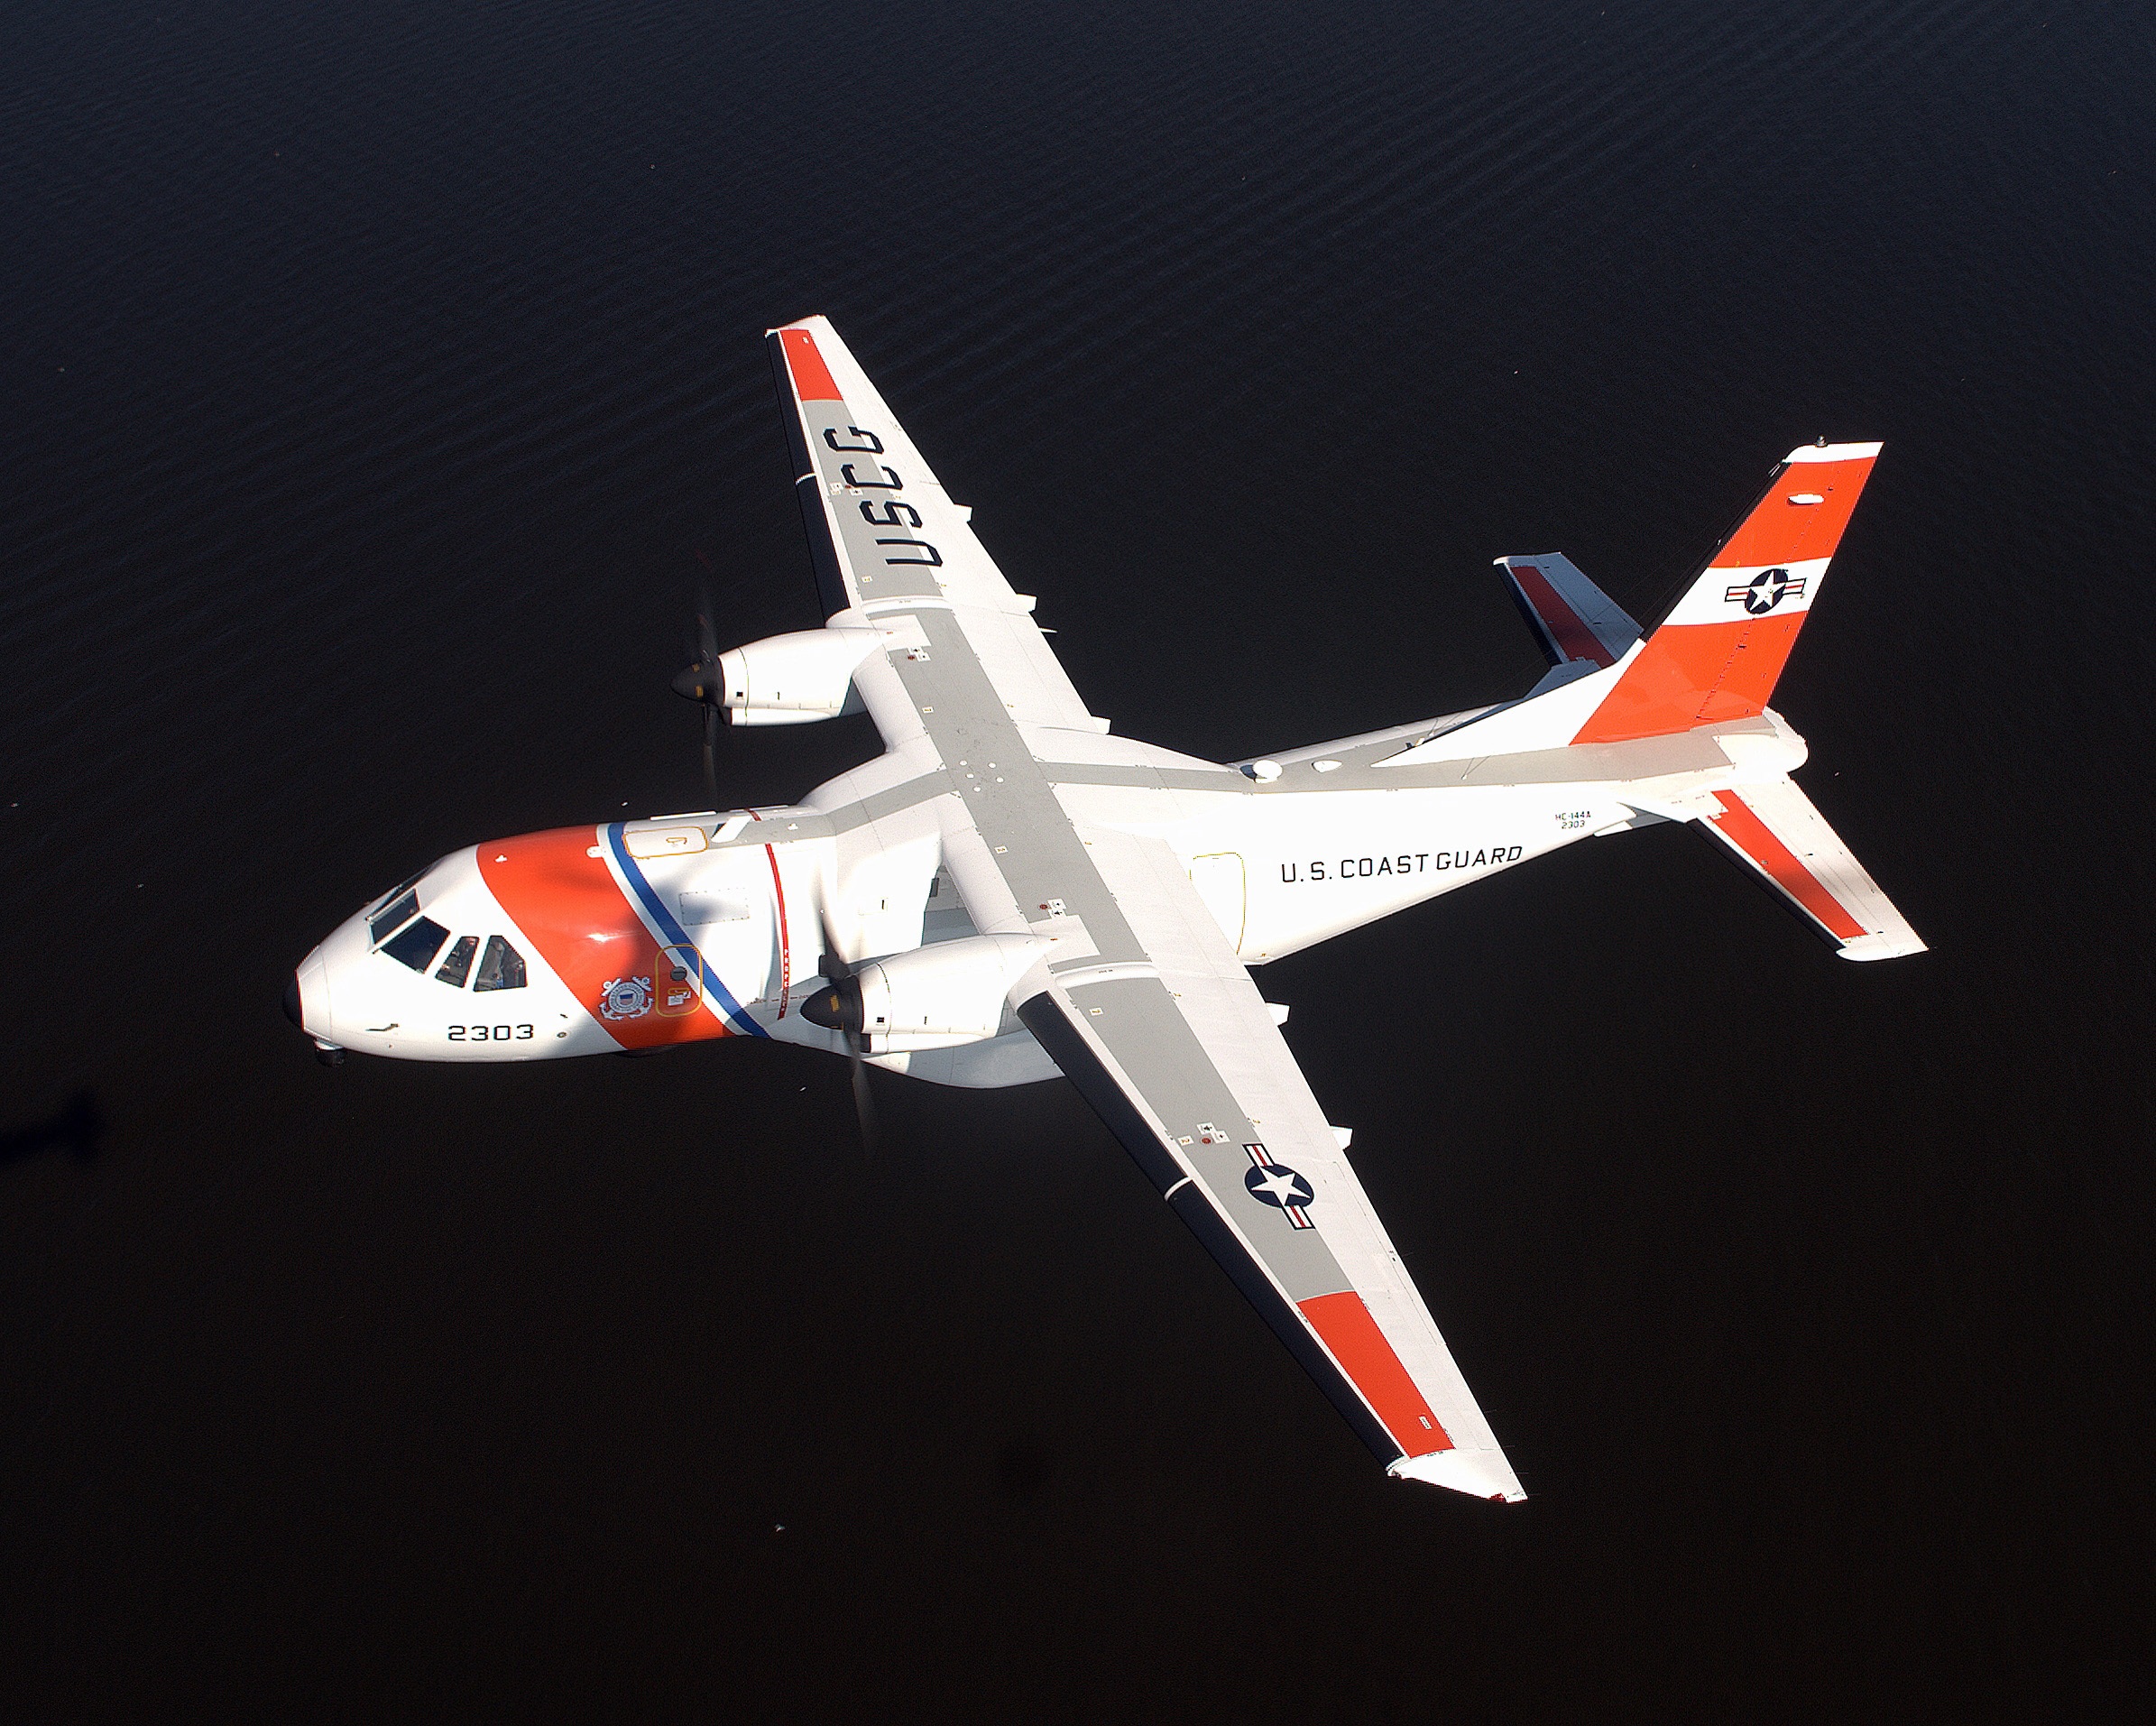
wing, airplane, plane, aircraft, military, vehicle, airline, aviation, toy, turbine, airbus, propeller, search, rescue, coast guard, light aircraft, jet aircraft, aerobatics, model aircraft, twin engine, atmosphere of earth, aircraft engine, general aviation, air racing, radio controlled aircraft, hc 144, ocean sentry